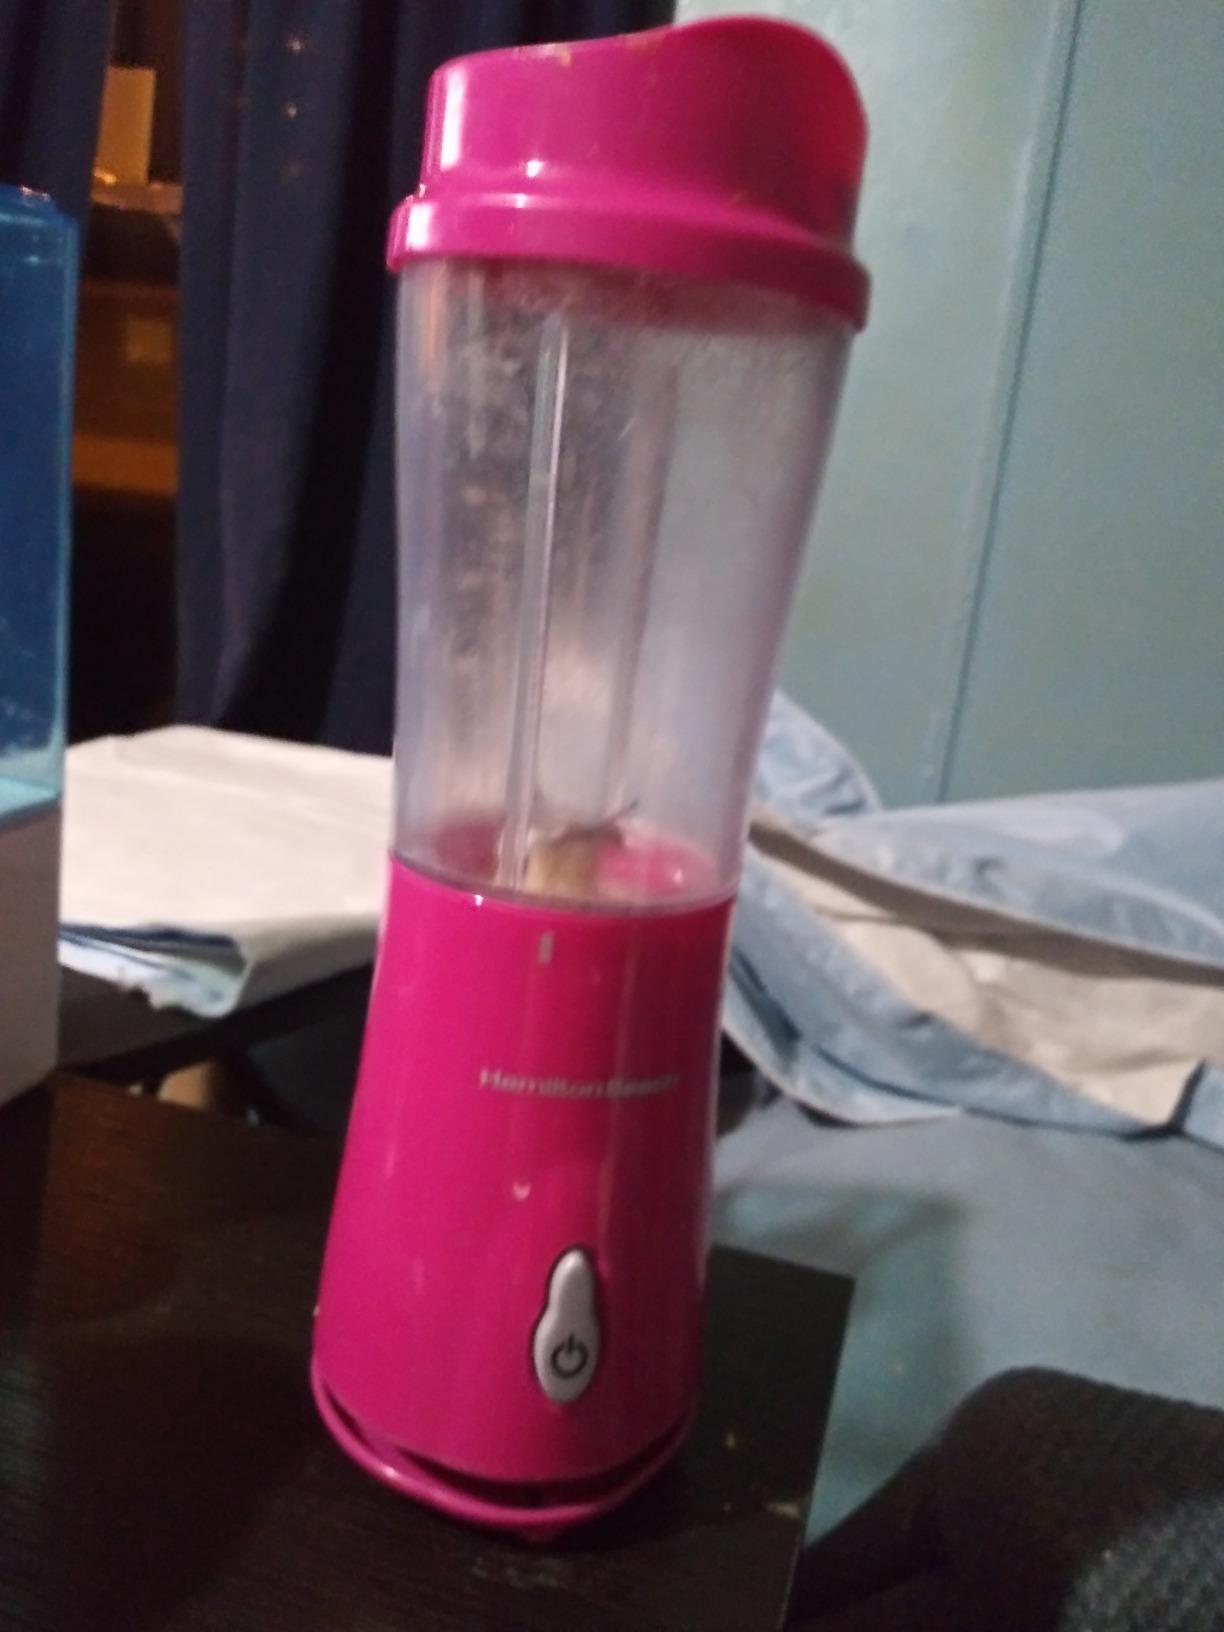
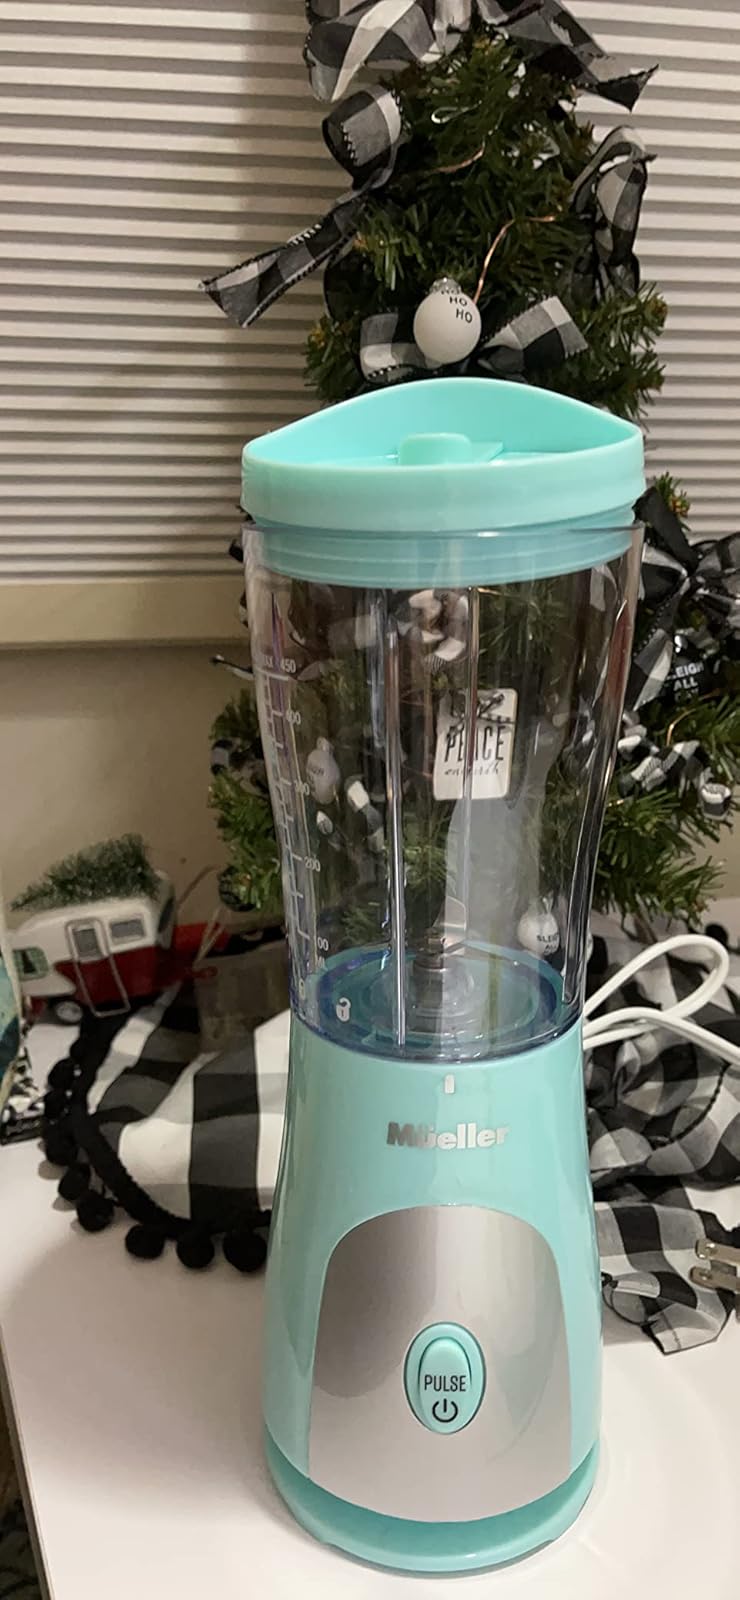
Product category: items_blender
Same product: no